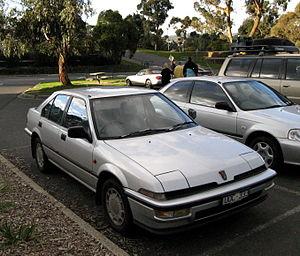
La Honda Integra est une berline compacte réalisée par la marque Honda entre 1986 et 2001 sous le nom Integra aux États-Unis puis entre 2002 et 2007 sous le nom Acura RSX. Au Japon, la voiture a été produite seulement sous le nom Integra.